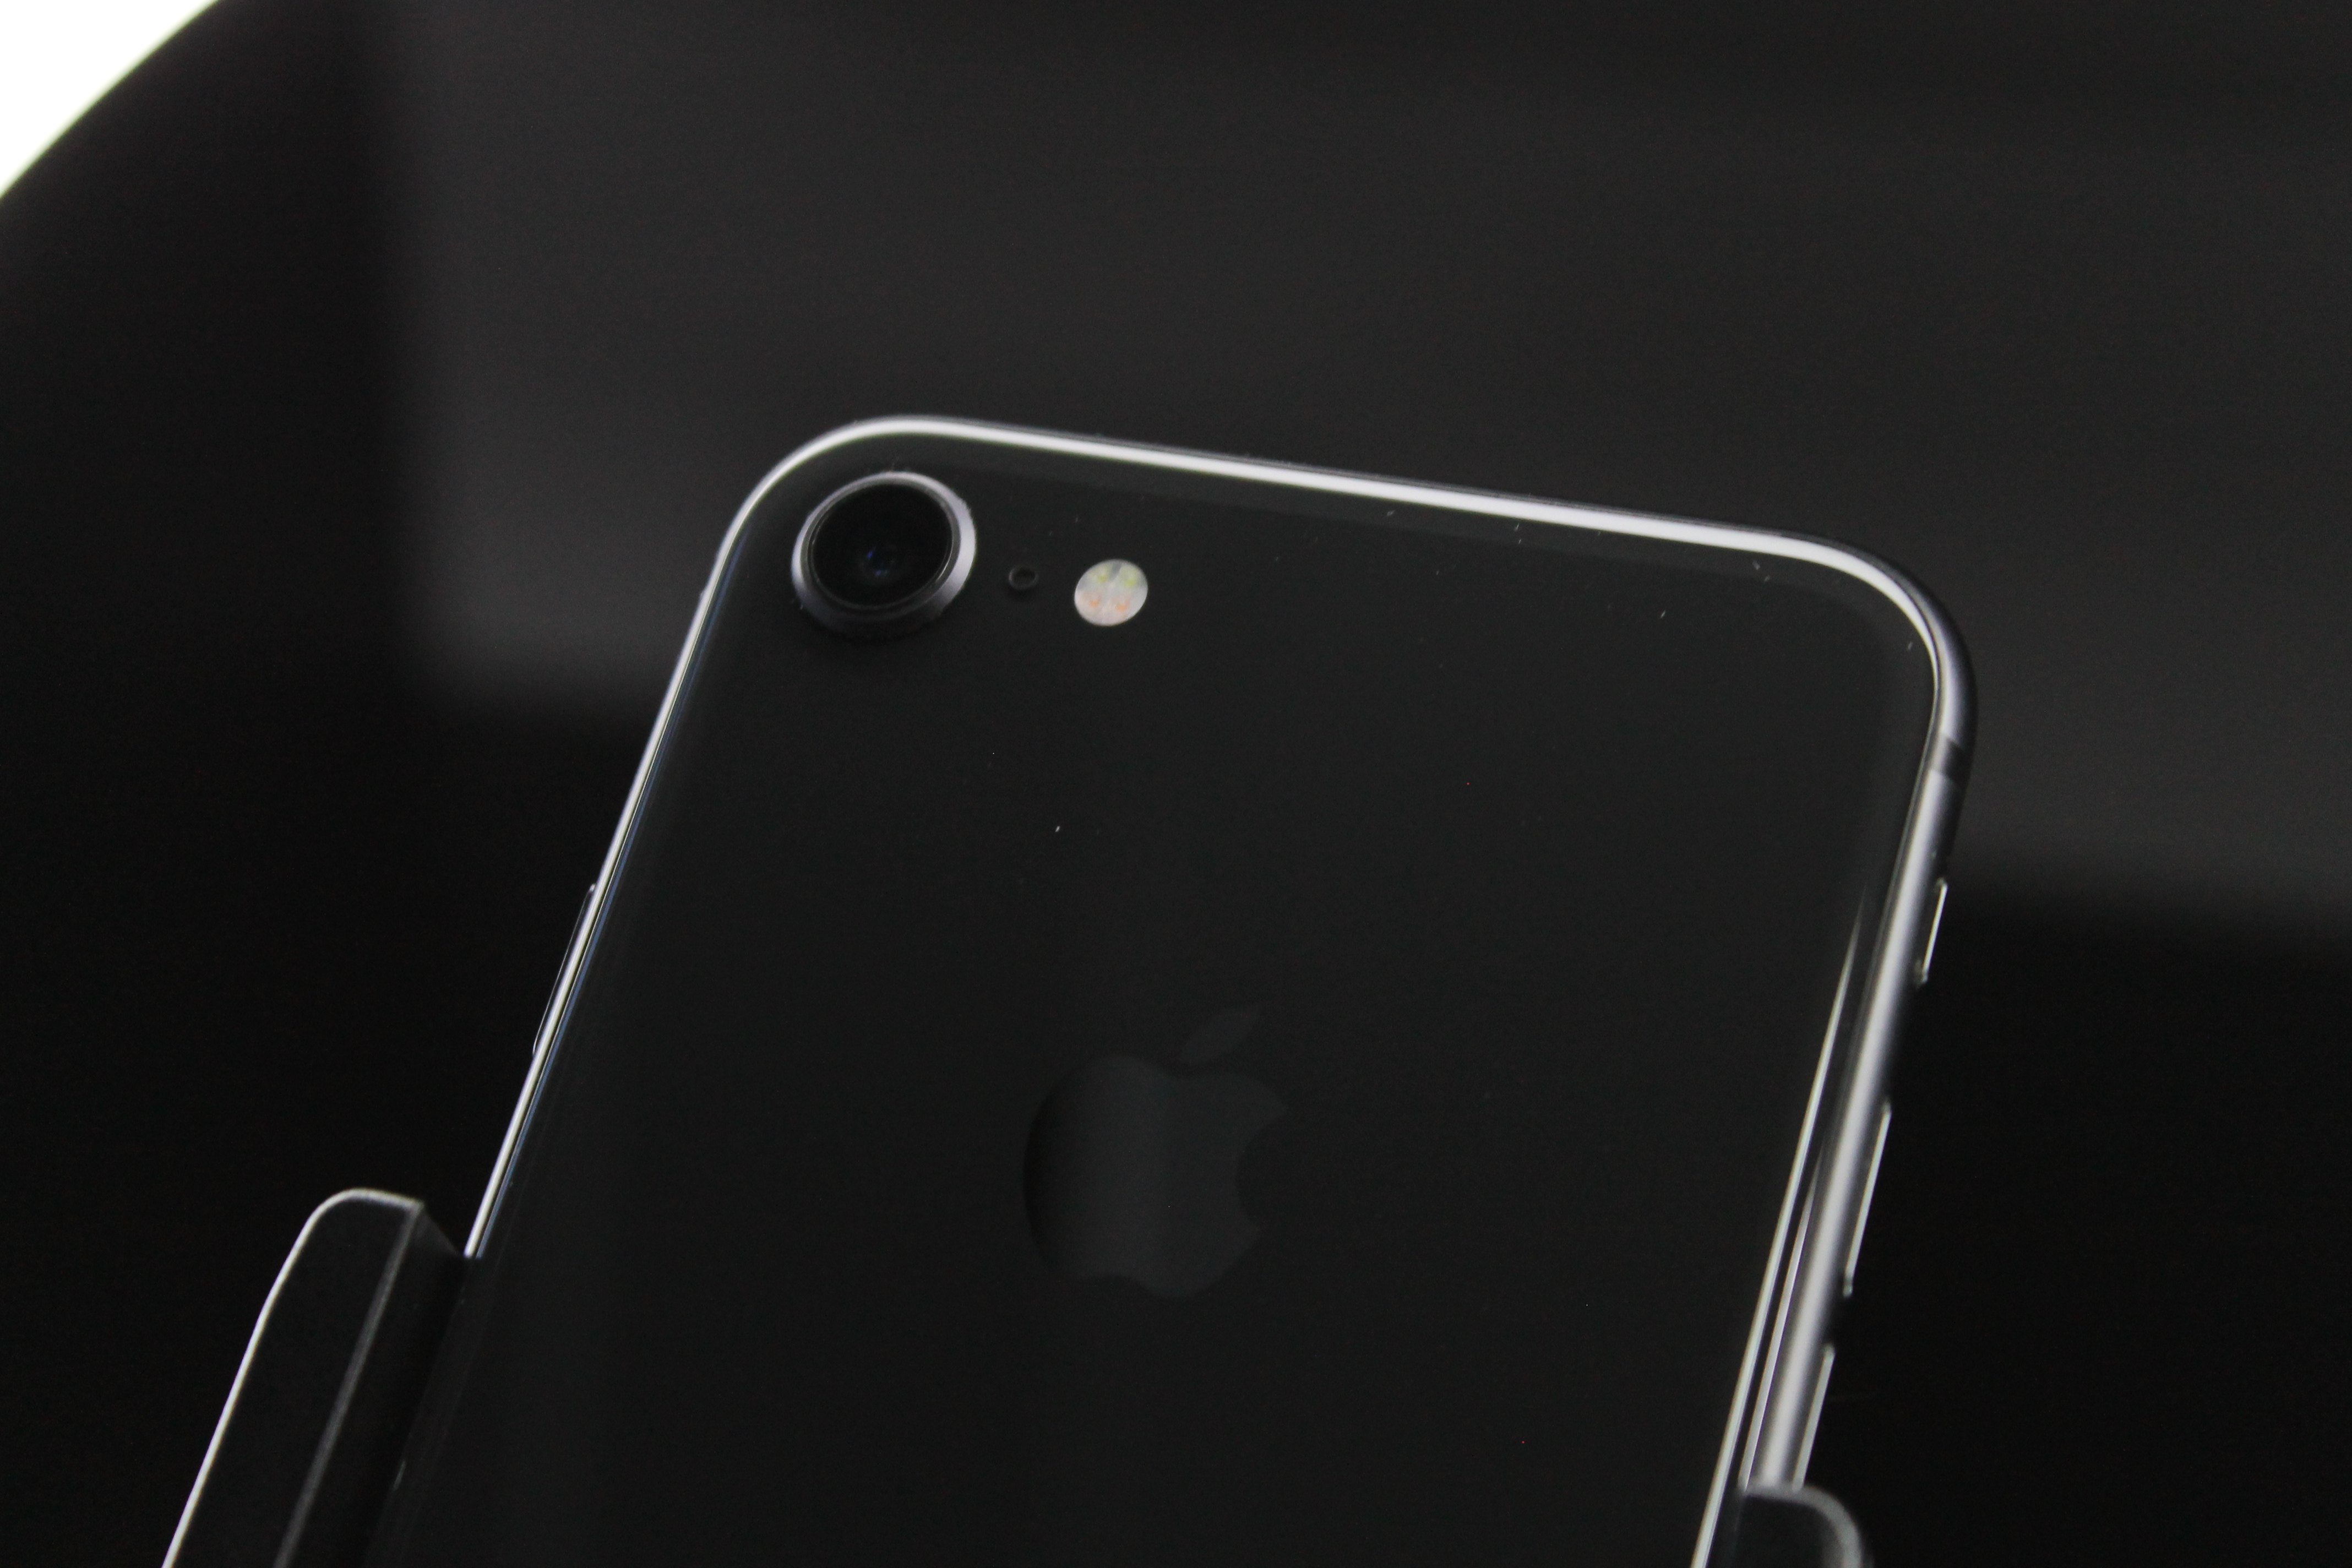
iPhone 8, SpaceGray, mobile phone, communication device, smartphone, gadget, portable communications device, mobile device, electronic device, telephony, white, technology, lens, mobile phone accessories, black, Everyday carry, grey, iphone, metal, monochrome, silver, telephone, multimedia, Transparent material, aluminium, shadow, electronics